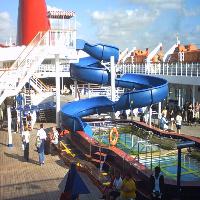
Weather: sun or clear